Idakiso Station

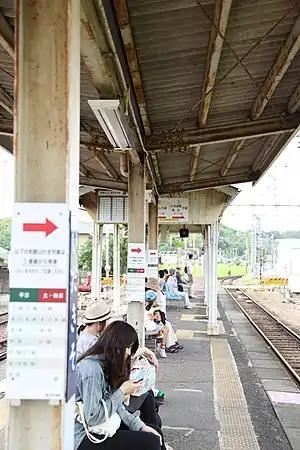
Idakiso Station

Idakiso Station is served by the Kishigawa Line, and is located 8.0 kilometers from the terminus of the line at Wakayama Station.